Terry Huntingdon

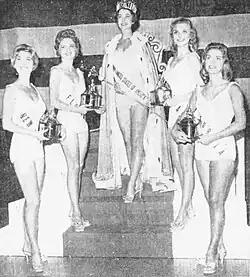
Huntingdon (center) as Miss USA 1959, with runners-up (from left) Arlene Nesbitt, Nanita Greene, Carelgean Douglas, and Dorothy Gladys Taylor

After winning the Miss California USA crown, Huntingdon went on to become California's first representative to achieve the title of Miss USA. She was the first Miss USA to win the title at a pageant held in her home state.